Iulian Cristea

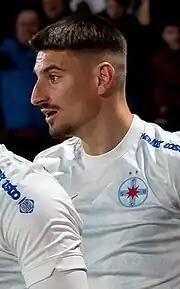
Cristea with FCSB in 2022

Lucian Iulian Cristea (born 17 July 1994) is a Romanian professional footballer who plays as a centre-back or a defensive midfielder for Liga I club Universitatea Cluj.